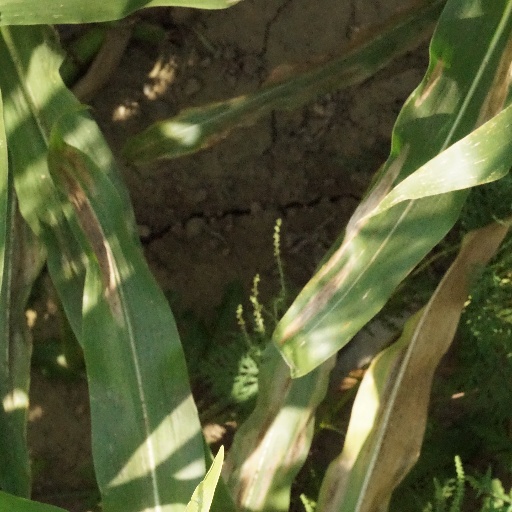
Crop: maize; corn